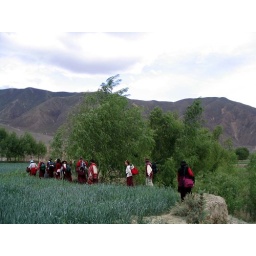
Walking down to the charnel ground by the river to do practice.